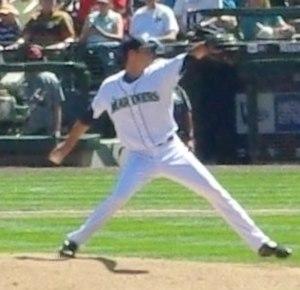
Douglas Wildes Fister est un lanceur droitier des Red Sox de Boston de la Ligue majeure de baseball.